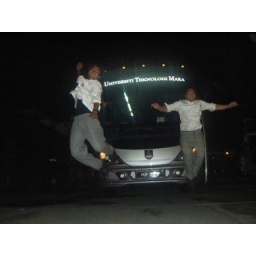
do not play on the road or u will be hit by bus